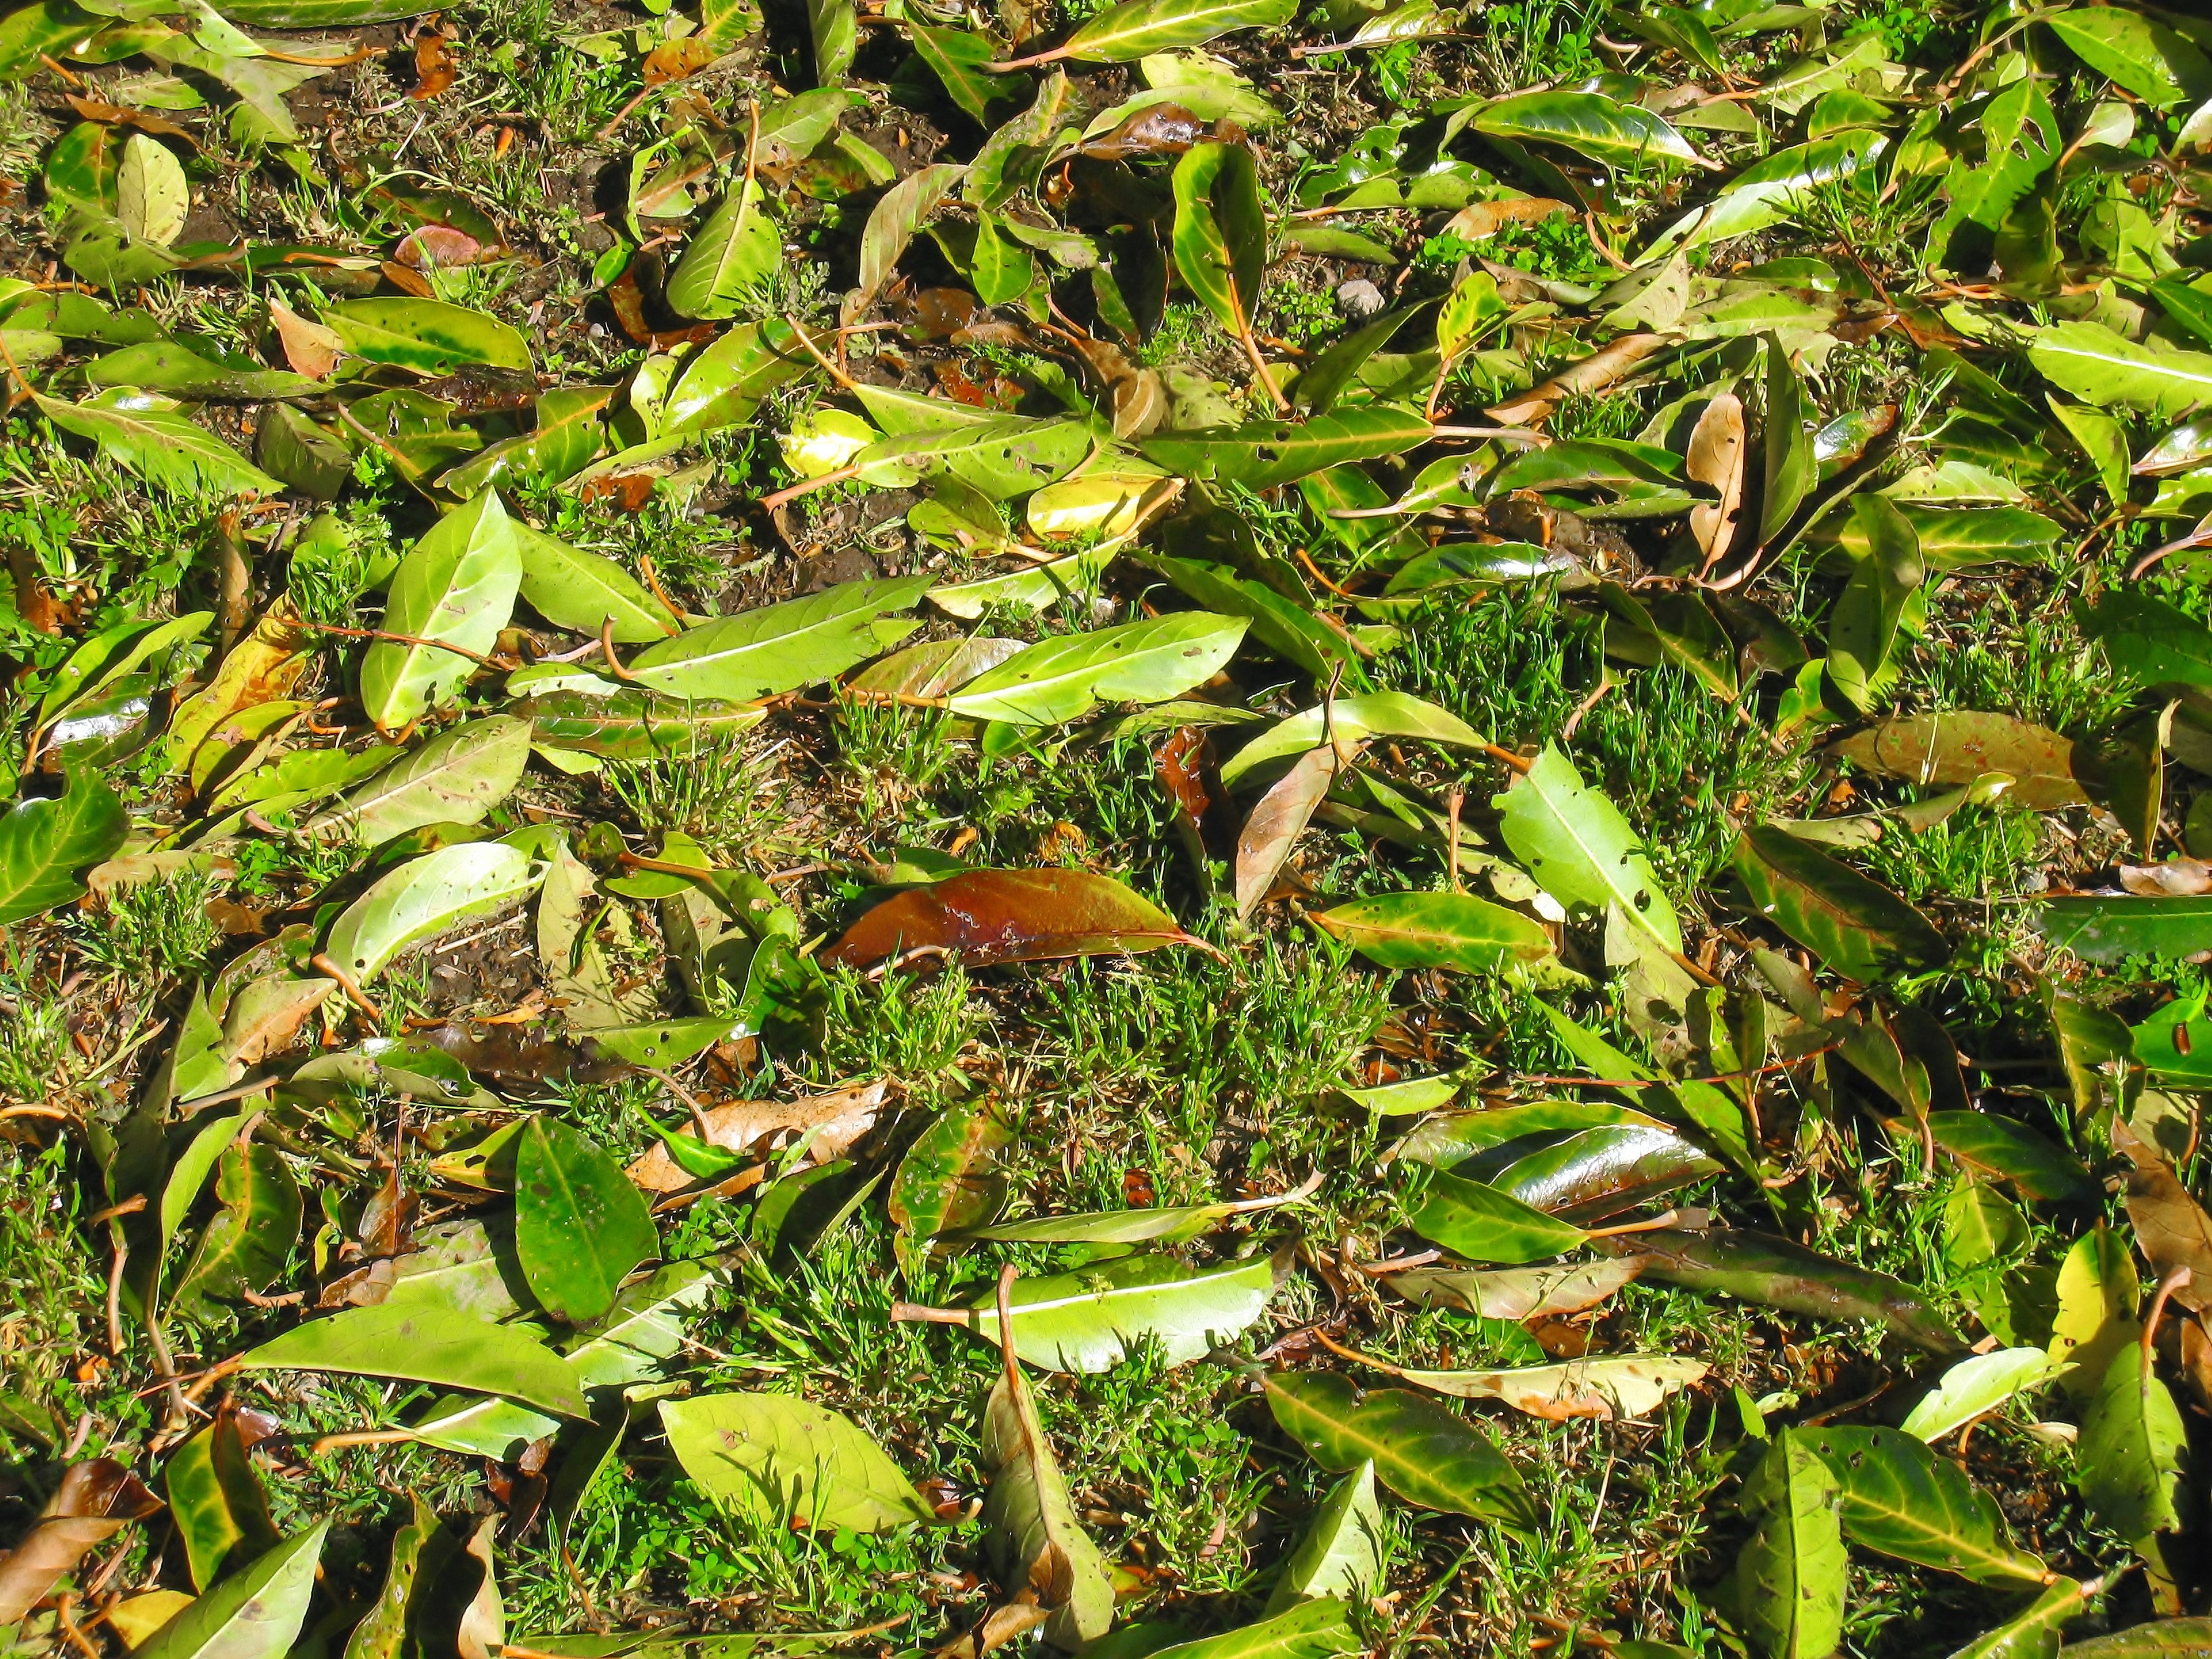
forest, plant, leaf, flower, spring, green, jungle, produce, botany, japan, flora, wildflower, weed, vegetation, shrub, rainforest, april, habitat, fallen leaves, otsu park, yokosuka, kanagawa japan, flowering plant, natural environment, land plant